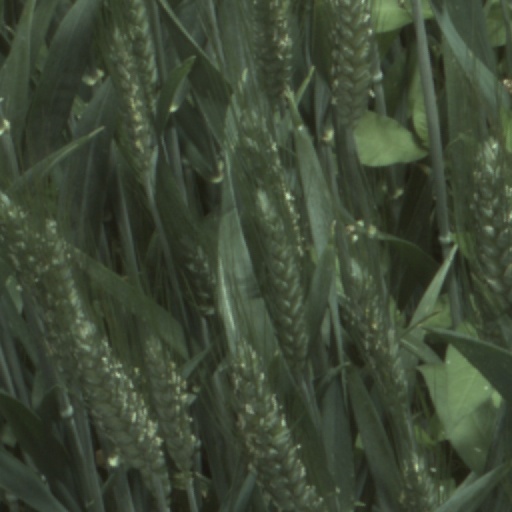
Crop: wheat